Owen Wister

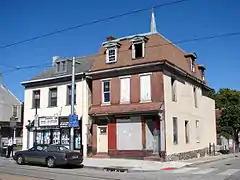
Wister's birthplace at 5203 Germantown Avenue, Philadelphia

Wister was born on July 14, 1860, in the Germantown neighborhood of Philadelphia, Pennsylvania. His father, Owen Jones Wister, was a wealthy physician raised at "Butler Place" which adjoined Belfied, the Wister family estate in Germantown. His mother, Sarah Butler Wister, was the daughter of Fanny Kemble, a British actress.